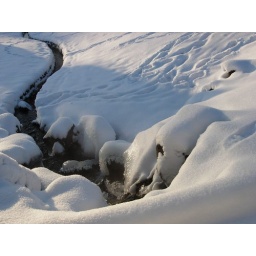
Taken at Pioneet Park, Walla Walla, WA. Creek that drains from the duck pond under the street and towards the Aviary.